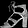
Label: Sandal